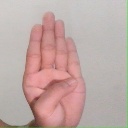
अक्षर: ब